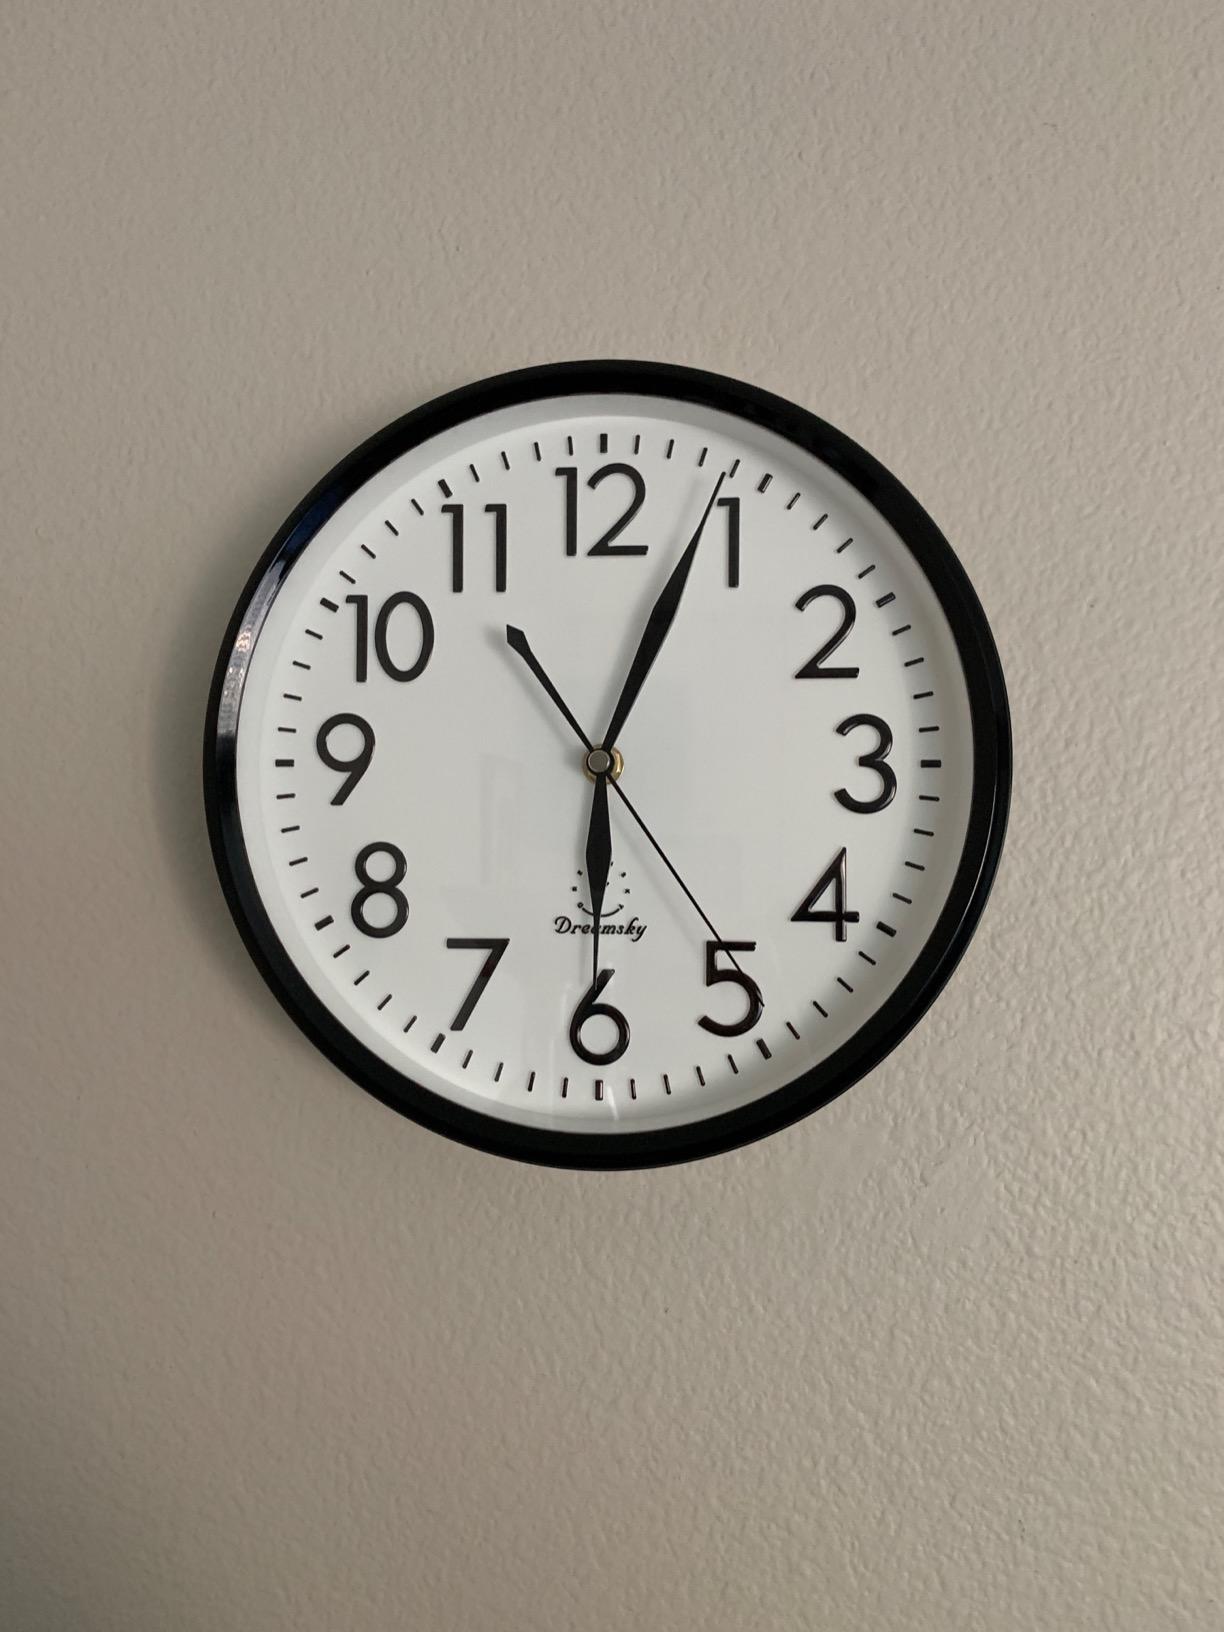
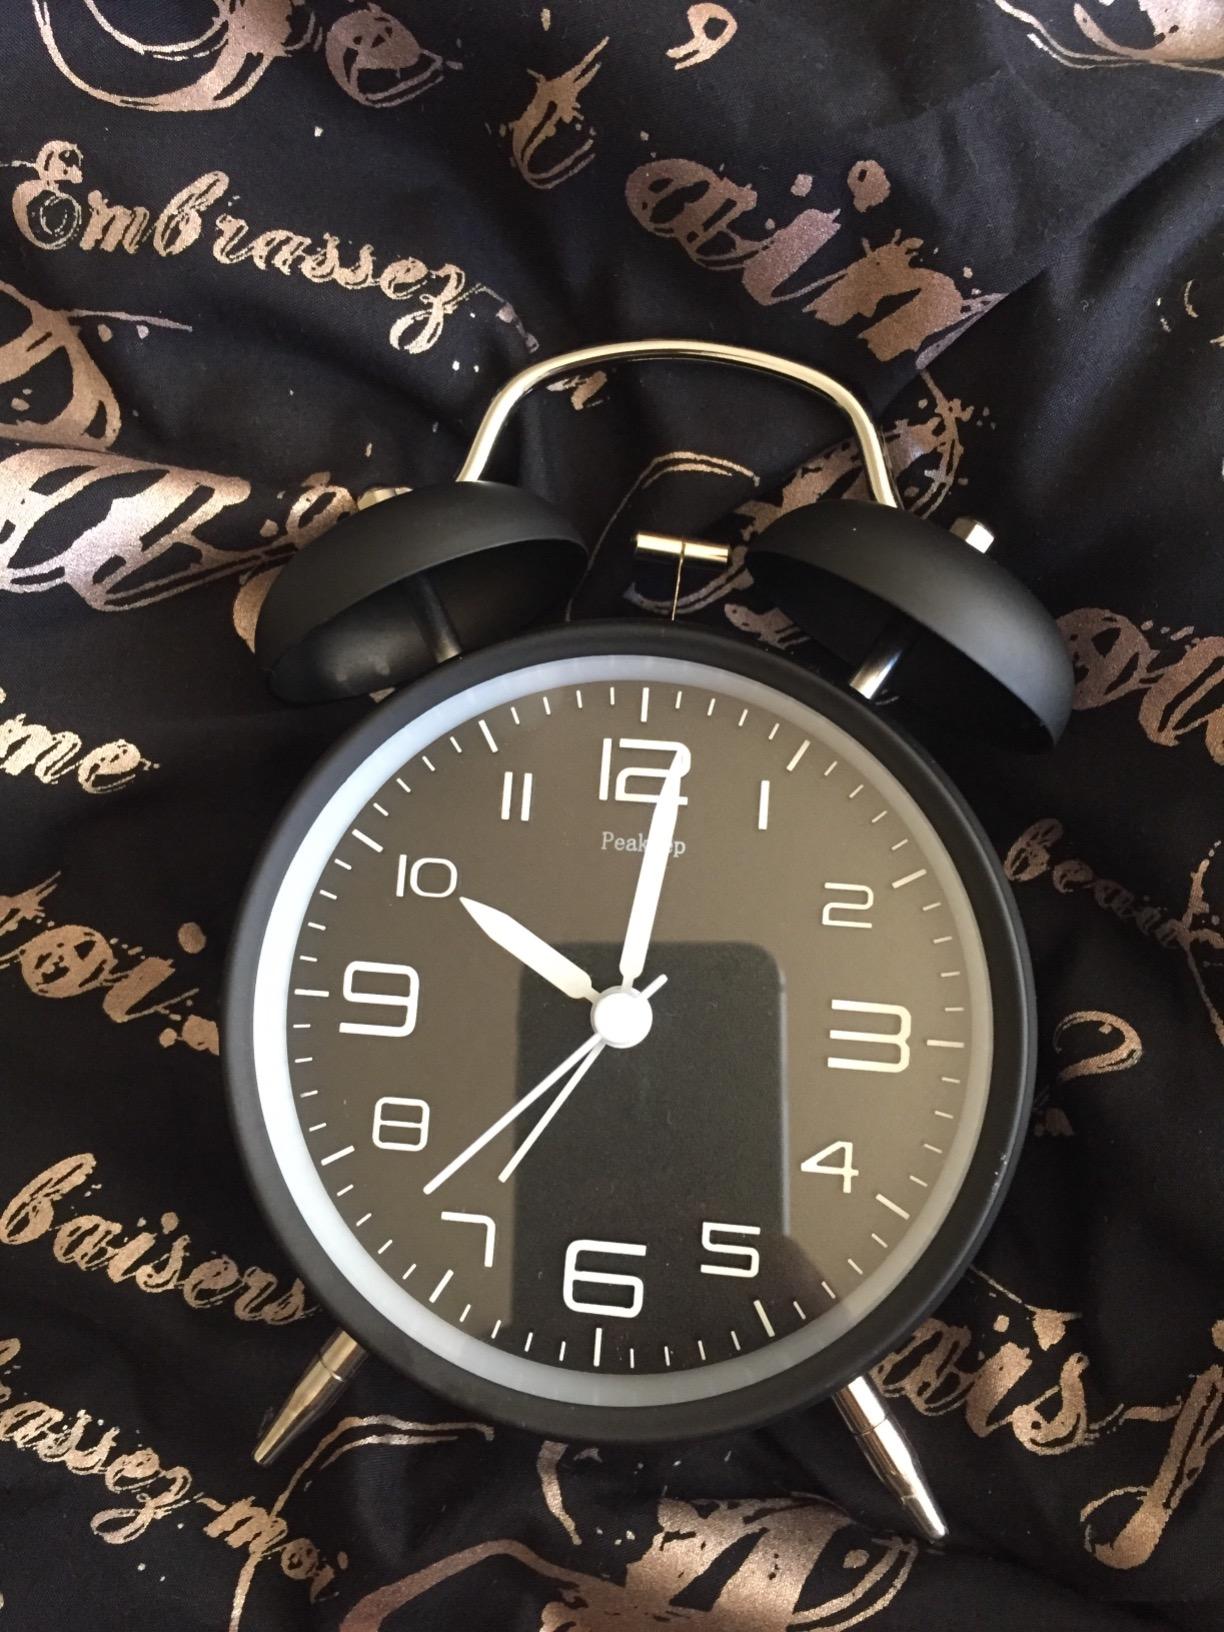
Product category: clock
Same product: no